Don Geiss, America and Hope

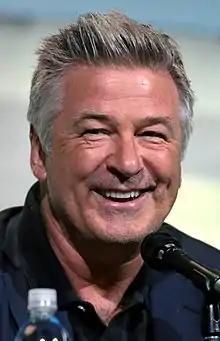
Alec Baldwin speaking at the 2016 San Diego Comic-Con International in San Diego, California.

According to the Nielsen Media Research, "Don Geiss, America and Hope" was watched by 6.857 million viewers during its original United States broadcast. The rating was a 3 percent increase in viewership from the previous week's episode, "Future Husband", which was seen by 5.894 million American viewers. The show claimed a 3.0 rating/9 share among viewers aged 18 to 49, meaning that 3.0 percent of all people in that group, and 9 percent of all people from that group watching television at the time, watched the episode. For his work in this episode, Alec Baldwin received a Primetime Emmy Award nomination in the category for Outstanding Lead Actor in a Comedy Series at the 62nd Primetime Emmy Awards, but lost it to actor Jim Parsons.